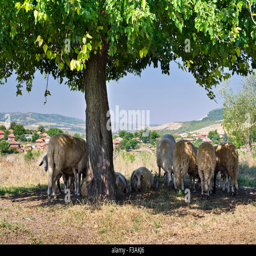
sheep sheltering in the shade under the branches of a tree